Al-Mazar, Haifa

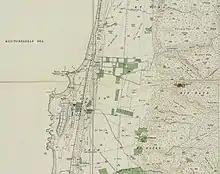
Al-Mazar (El Mazar) 1932 1:20,000

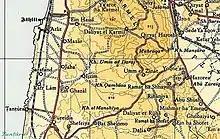
Al-Mazar (Mazar) 1945 1:20,000

The village was first raided by the Israel Forces (IDF) on May 17 during the 1948 Arab-Israeli war, with the aim of "rendering [the village] unworthy of use." The IDF encountered only 10-20 Arabs, who ran away, and the troops proceeded to "burn what could be burned." Within days of the IDF's withdrawal, some of the villagers had returned, Arab militants and civilians. The village was permanently depopulated as a result of another IDF military assault in mid-July 1948. Following the war the area was incorporated into the State of Israel and the kibbutz of Ein Carmel was established partially on al-Mazar's land in 1950.